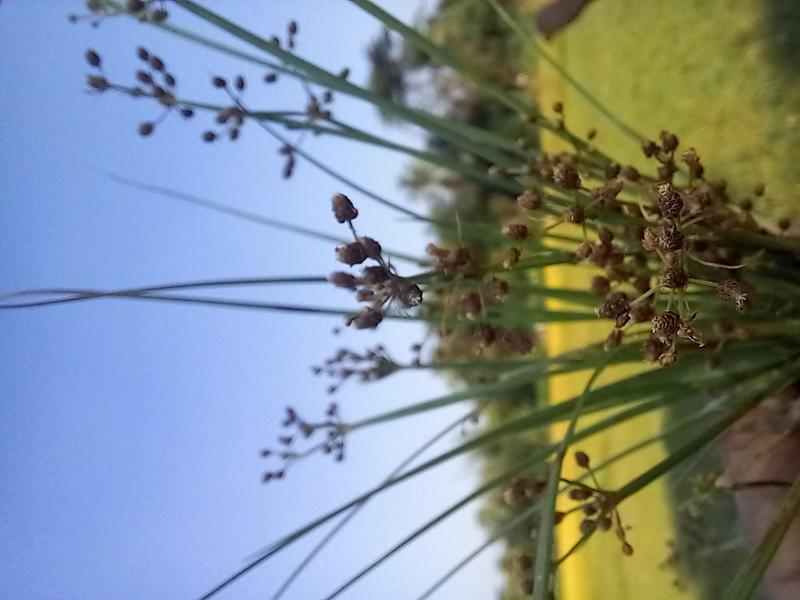
Weed species: Fimbristylis littoralis